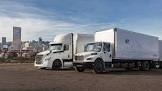
Vehicle type: Cars